White Coppice

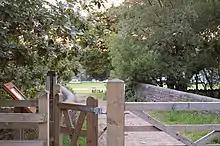
Looking towards the ubiquitous cricket pitch across The Goit

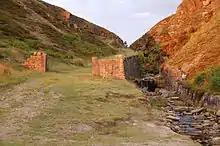
Looking towards Great Hill, this view of Dean Black Brook clearly shows evidence of the area's mining past

Cricket is played at a ground in the hamlet. The 1st and 2nd XI cricket teams play in the Moore and Smalley Palace Shield.